Ottoman Empire

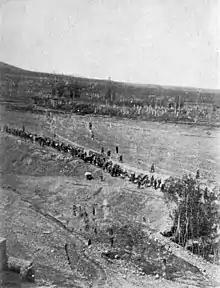
The Armenian genocide was the result of the Ottoman government's deportation and ethnic cleansing policies regarding its Armenian citizens after the Battle of Sarikamish (1914–1915) and the collapse of the Caucasus Front against the Imperial Russian Army and Armenian volunteer units during World War I. An estimated 600,000 to more than 1 million, or up to 1.5 million people were killed.

The Ottoman bashi-bazouks suppressed the Bulgarian uprising of 1876, massacring up to 100,000 people in the process. The Russo-Turkish War (1877–1878) ended with a decisive victory for Russia. As a result, Ottoman holdings in Europe declined sharply: Bulgaria was established as an independent principality inside the Ottoman Empire; Romania achieved full independence; and Serbia and Montenegro finally gained complete independence, but with smaller territories. In 1878, Austria-Hungary unilaterally occupied the Ottoman provinces of Bosnia-Herzegovina and Novi Pazar.